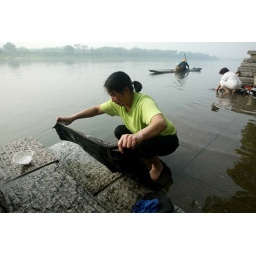
A Chinese woman washes her clothes in the river of a small city in Southern China.